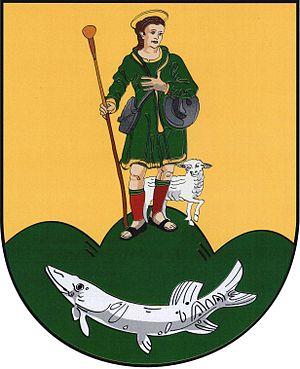
Perštejn est une commune du district de Chomutov, dans la région d'Ústí nad Labem, en République tchèque. Sa population s'élevait à 1 141 habitants en 2018.